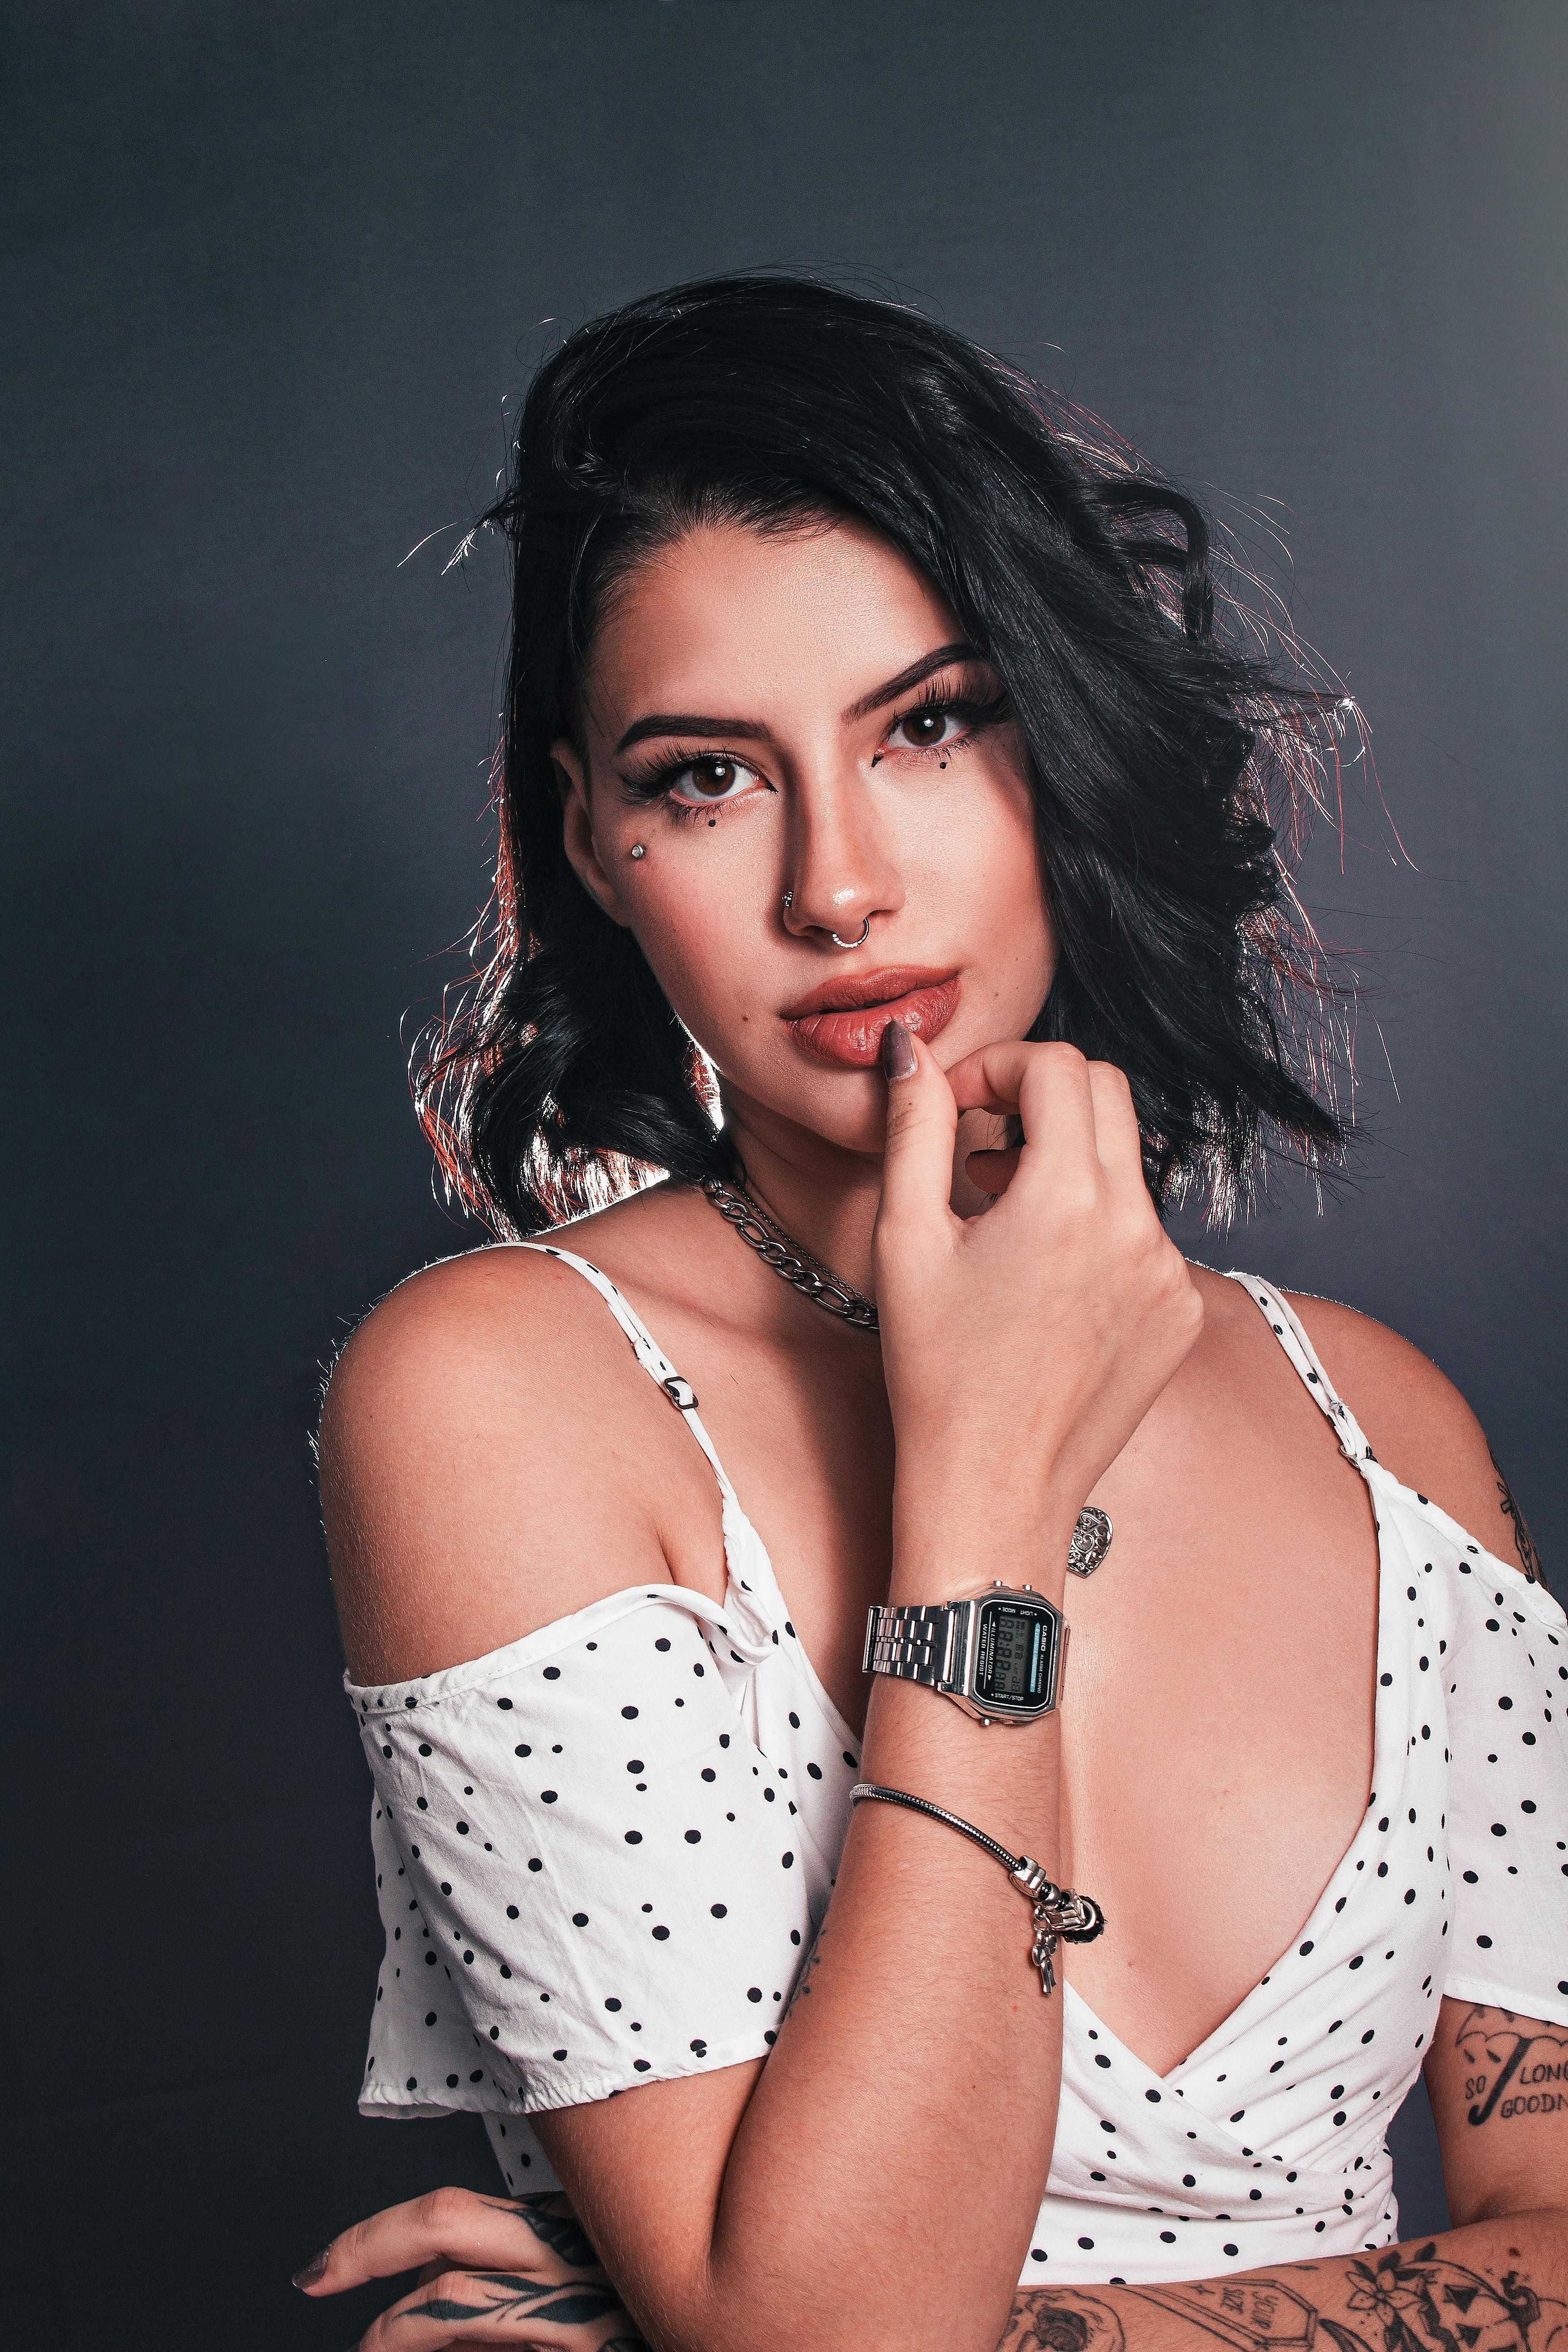
woman, joint, skin, lip, hand, hairstyle, arm, muscle, eyelash, flash photography, neck, thigh, gesture, finger, black hair, waist, elbow, lipstick, chest, body jewelry, art model, trunk, fashion design, jewellery, wrist, fashion model, long hair, human leg, abdomen, brown hair, pattern, lingerie, sitting, fashion accessory, layered hair, day dress, nail, bracelet, necklace, undergarment, flesh, knee, portrait photography, photo shoot, tattoo, portrait